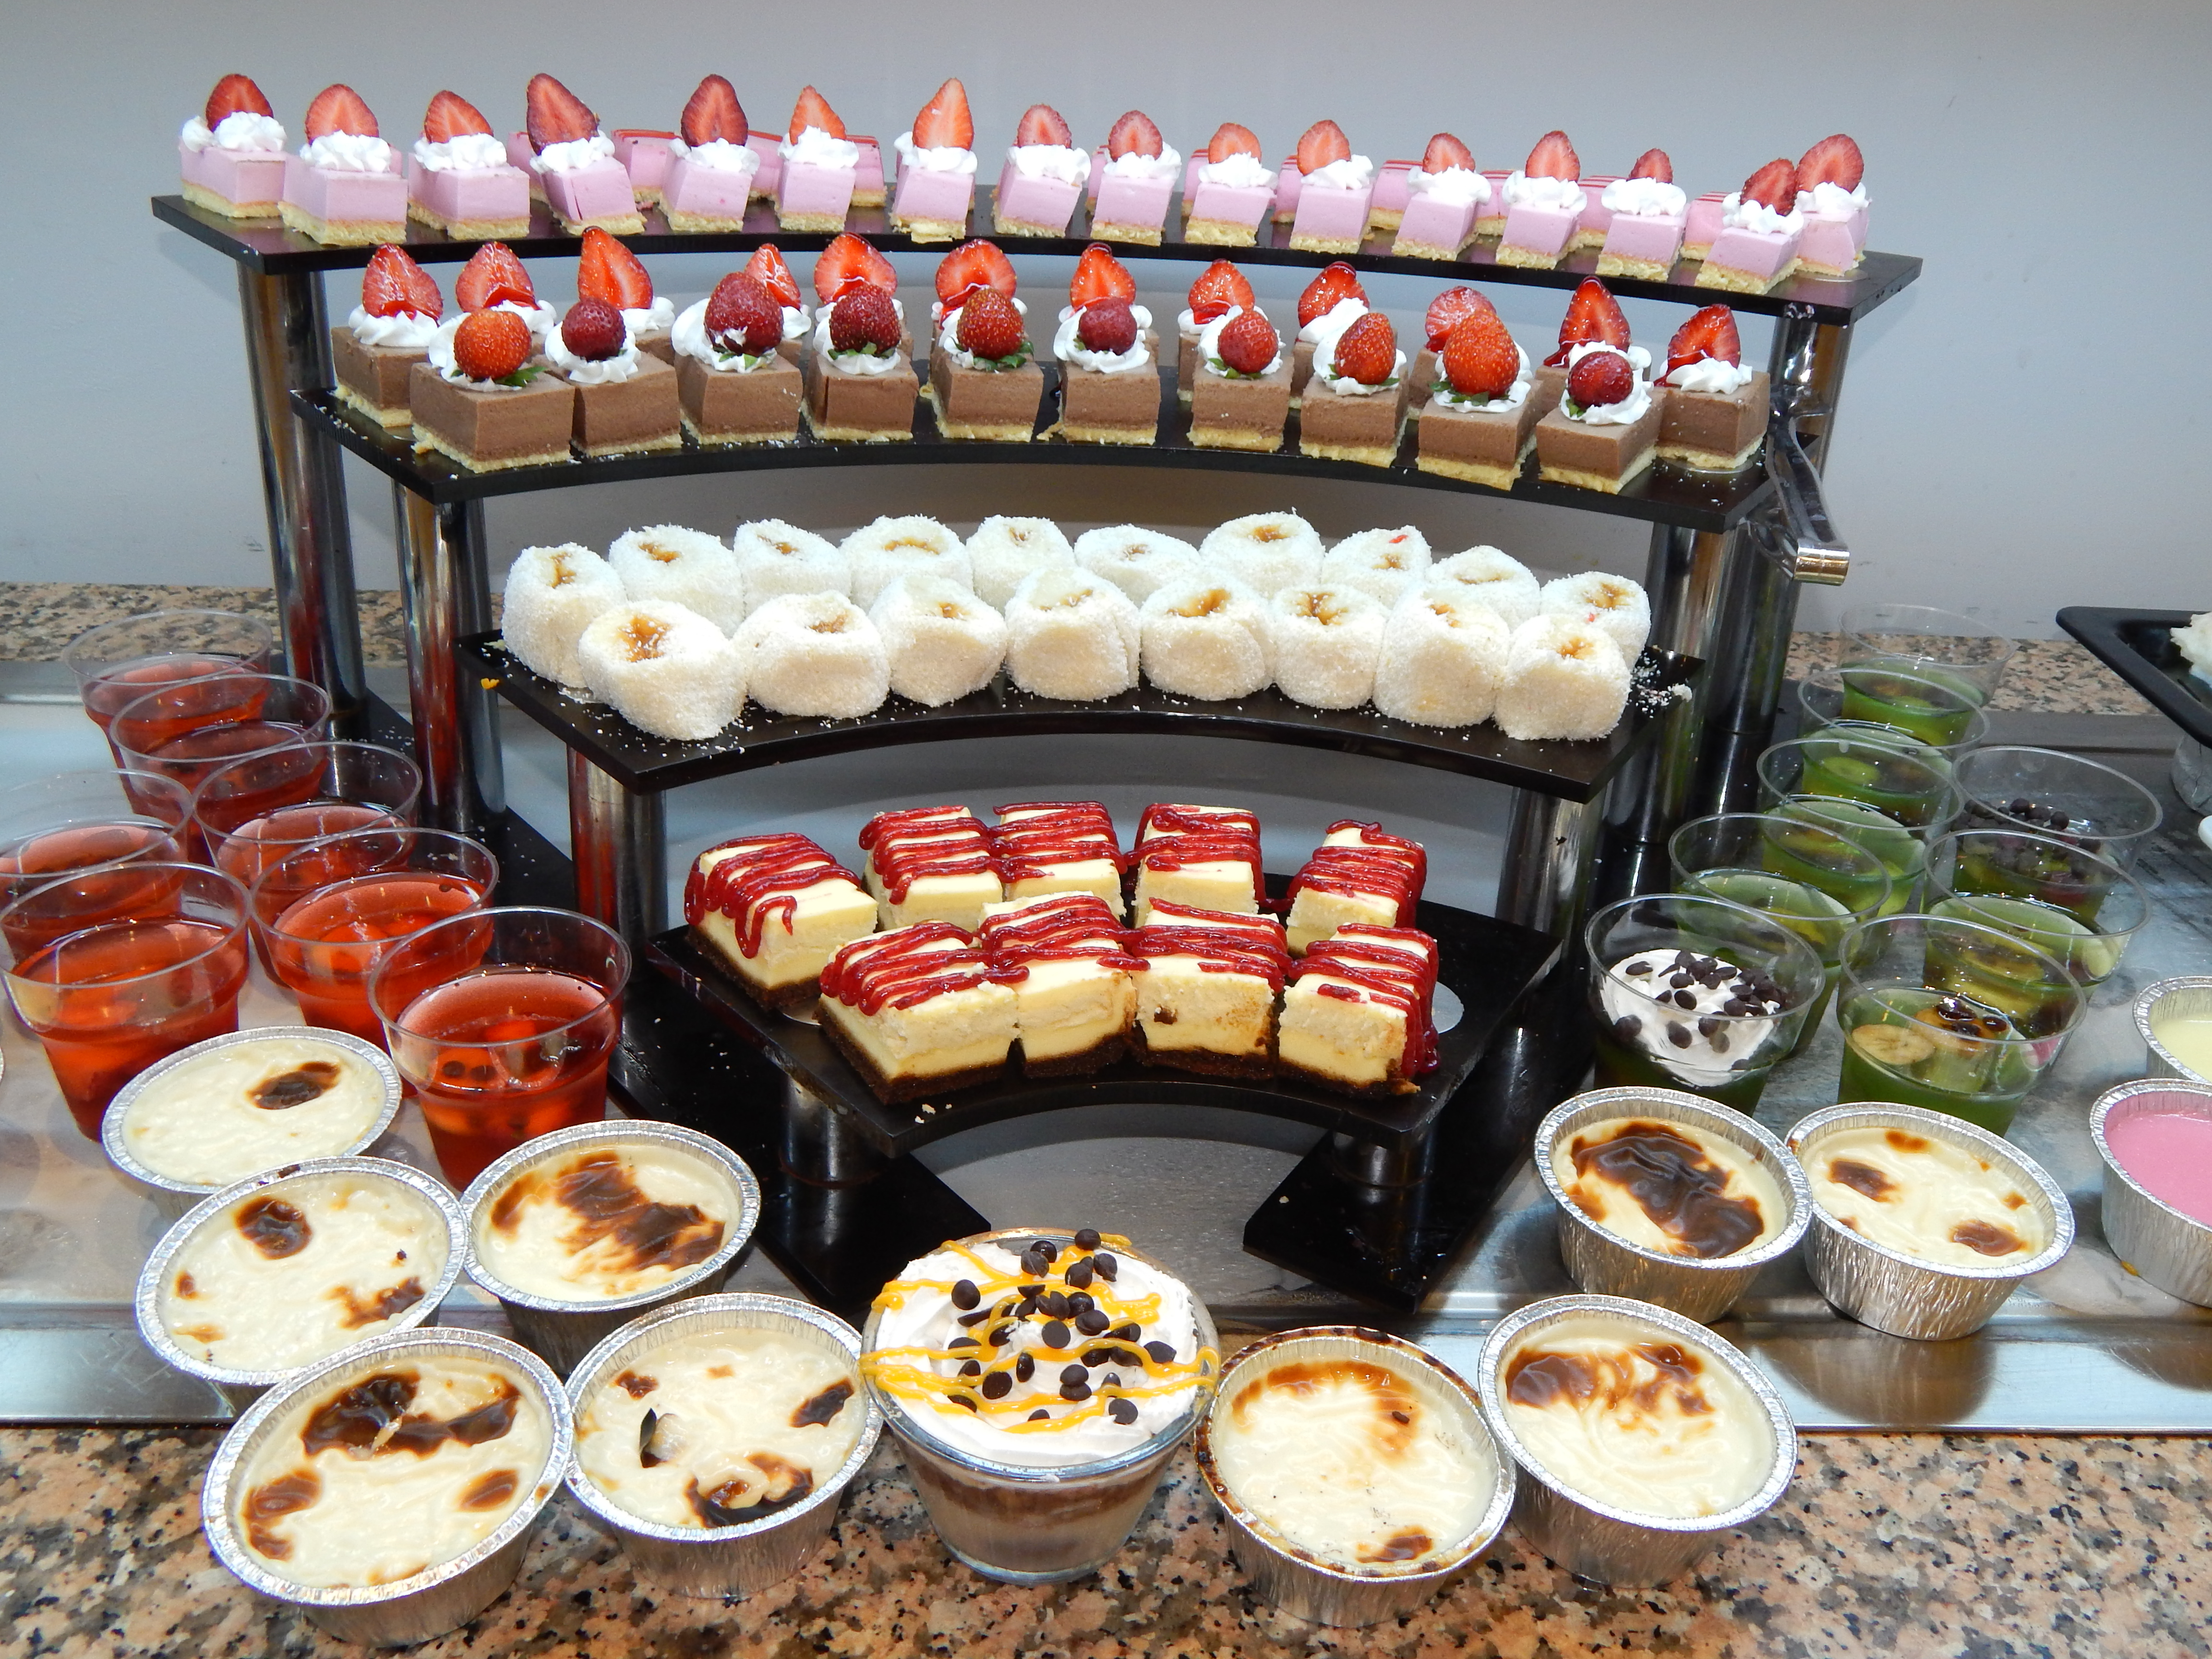
cuisine, food, breakfast, pizza, restaurant, traditional, delicious, sweet, cheese, background, beautiful, white, eat, dinner, plate, lunch, healthy, hot, table, dessert, meal, dish, finger food